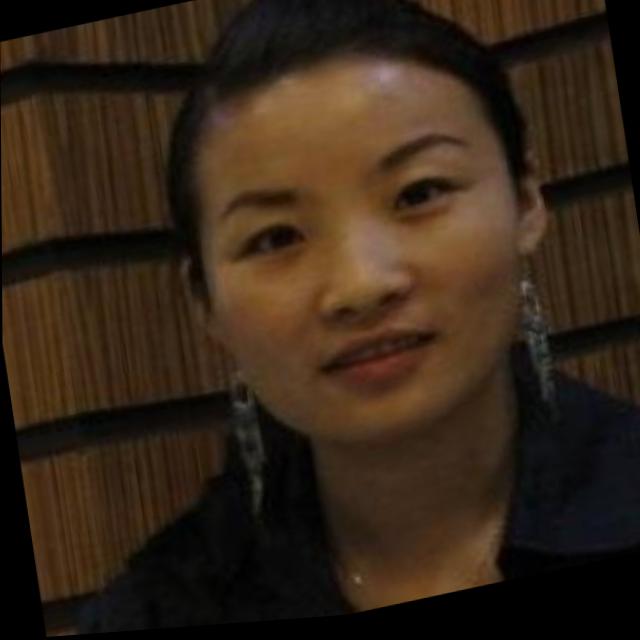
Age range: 21-44